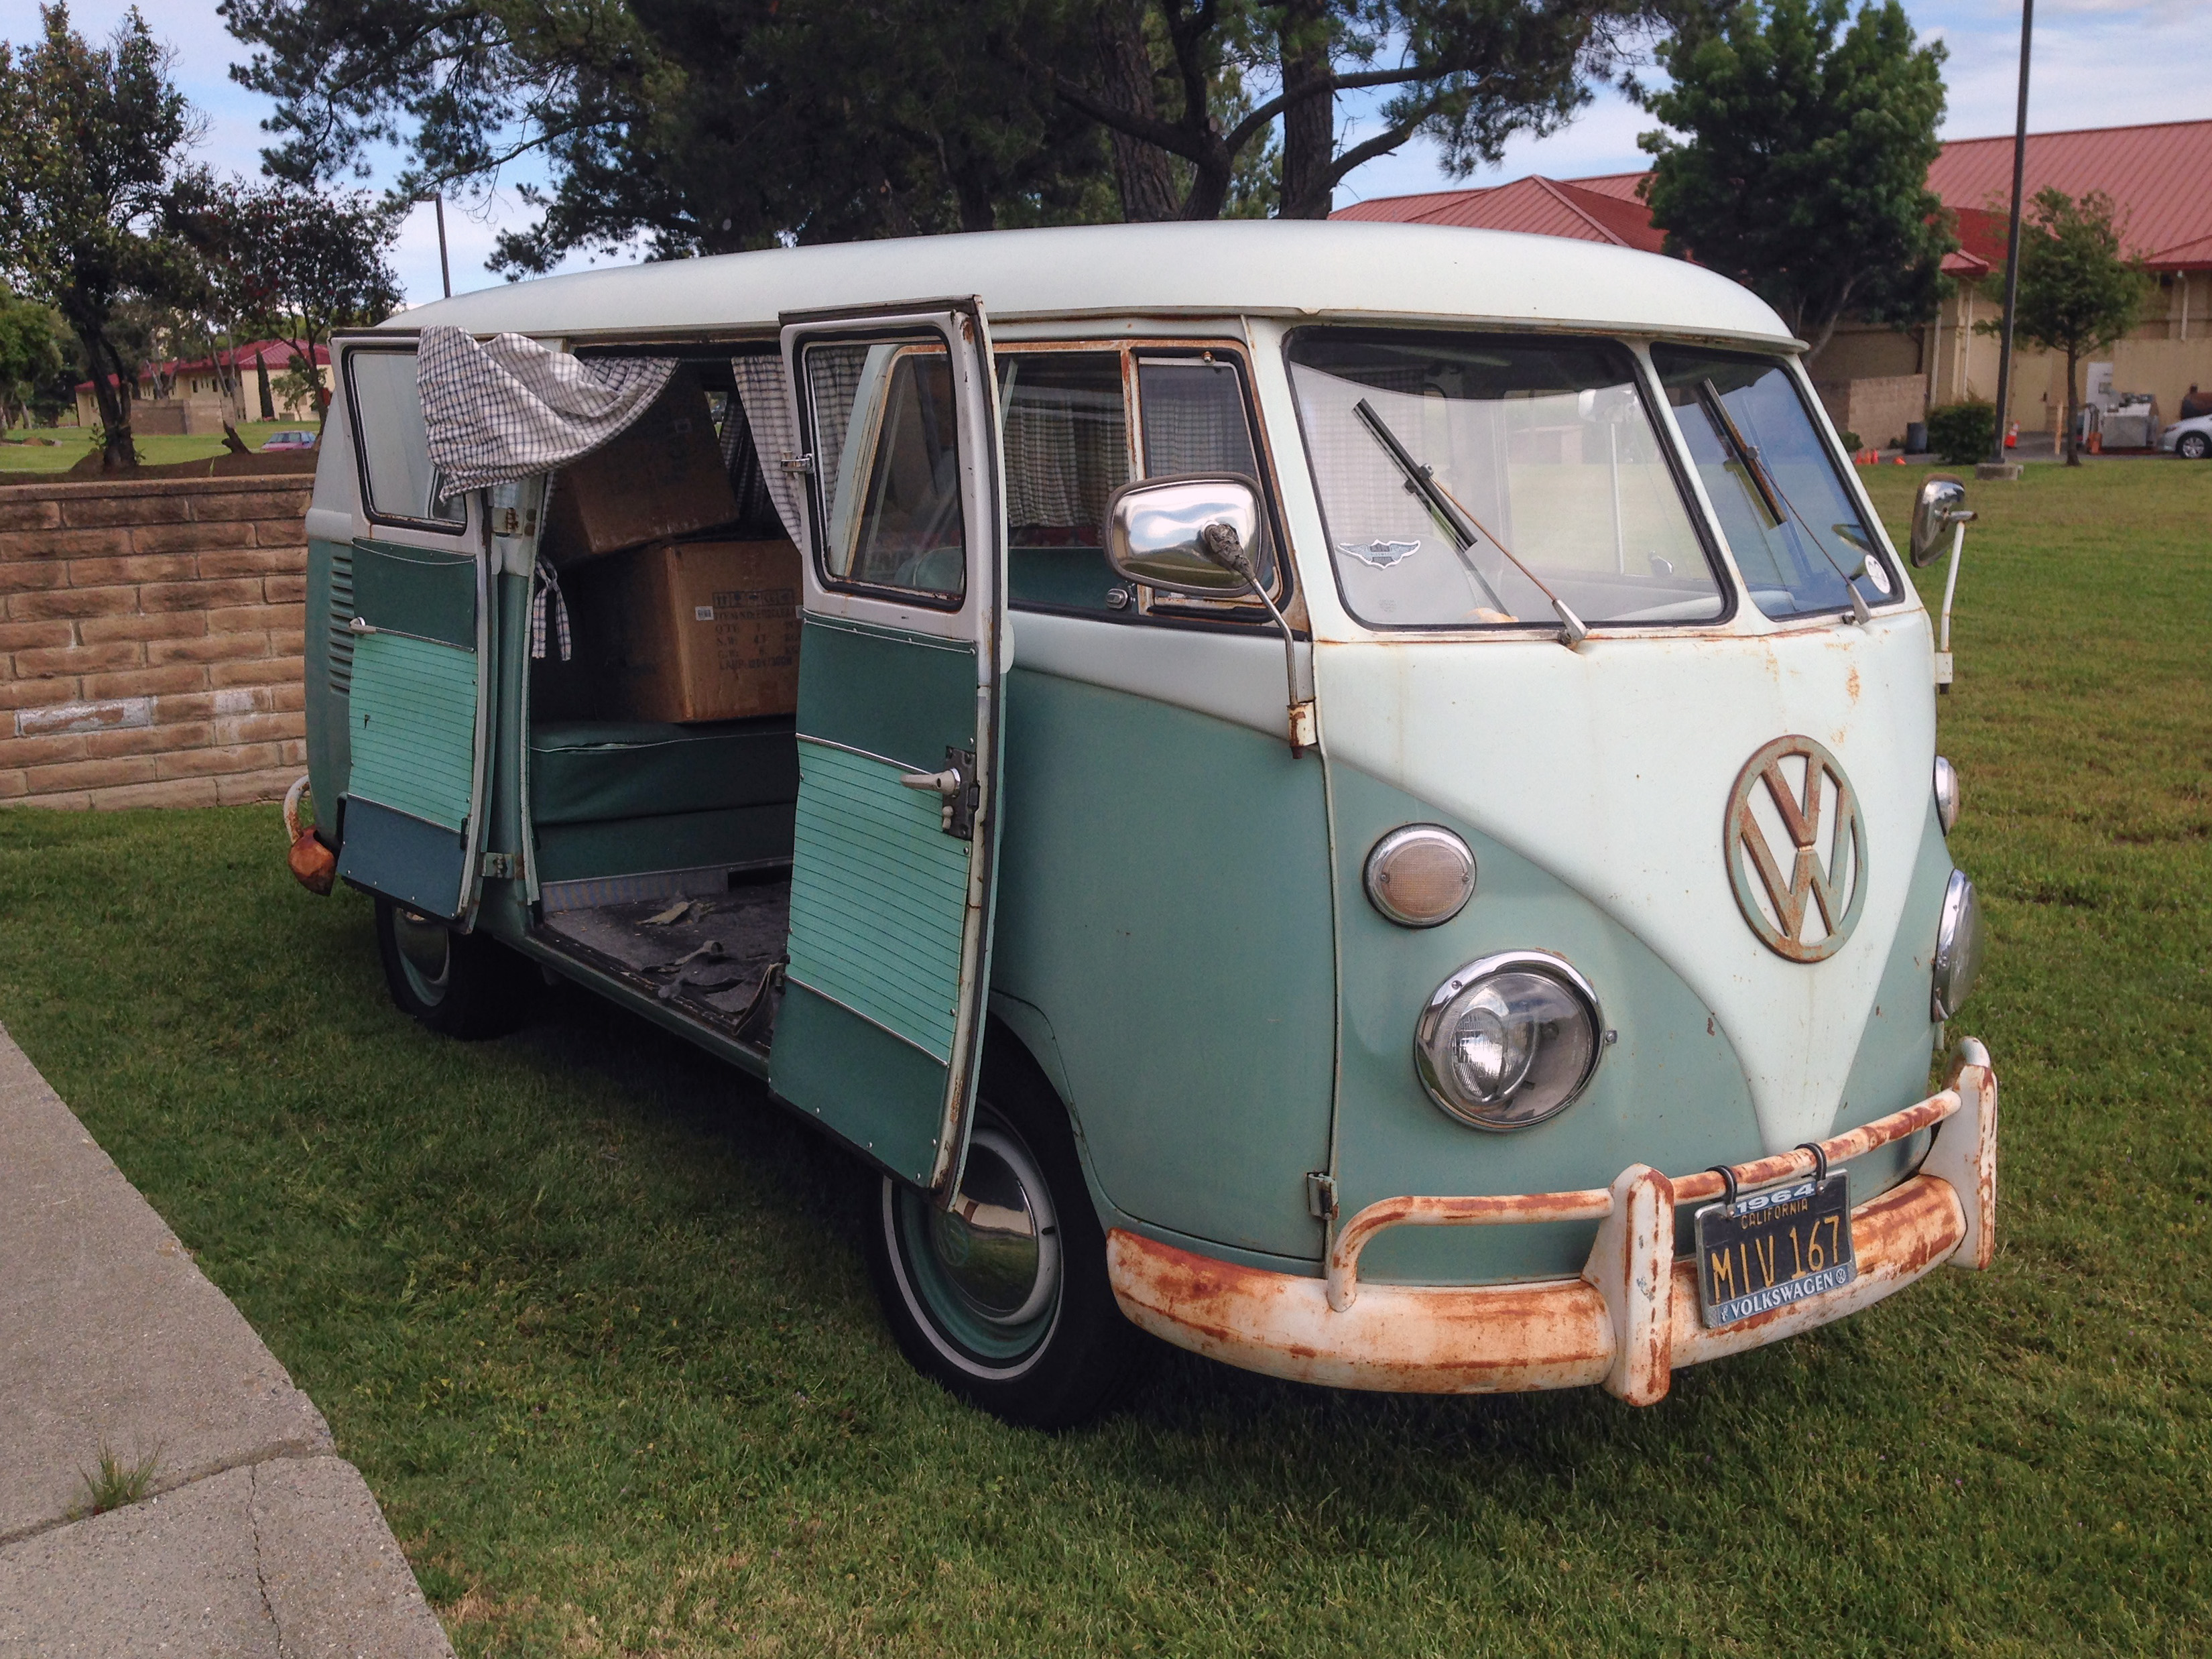
car, volkswagen, van, vehicle, minibus, antique car, land vehicle, volkswagen beetle, recreational vehicle, volkswagen type 2, automobile make, compact car